The Dumping Ground series 9

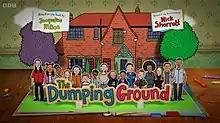
Series Nine Title Card

The ninth series of the British children's television series "The Dumping Ground" began broadcasting on 11 June 2021 on CBBC and concluded on 25 March 2022. The series follows the lives of the children living in the fictional children's care home of Ashdene Ridge, nicknamed by them "The Dumping Ground". It consists of twenty, thirty-minute episodes. It is the 18th series in The Story of Tracy Beaker franchise ("My Mum Tracy Beaker" having aired between this and the eighth series). This series is shorter than usual due to the COVID-19 pandemic and substantial delays in filming. This marked the last regular appearance of Annabelle Davis as Sasha Bellman prior to her new acting role in "Hollyoaks" as Lacey Lloyd.